Sehol X4

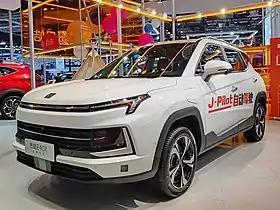
Sehol E40X

The Sehol X4 or previously the JAC Jiayue X4 is a compact crossover produced by JAC Motors under the Sehol brand. The Sehol X4 was briefly called the Sol X4 and JAC Jiayue X4 before the Sehol brand name was established. The Sehol X4 is essentially an extensive facelift of the previously launched JAC Refine S4.